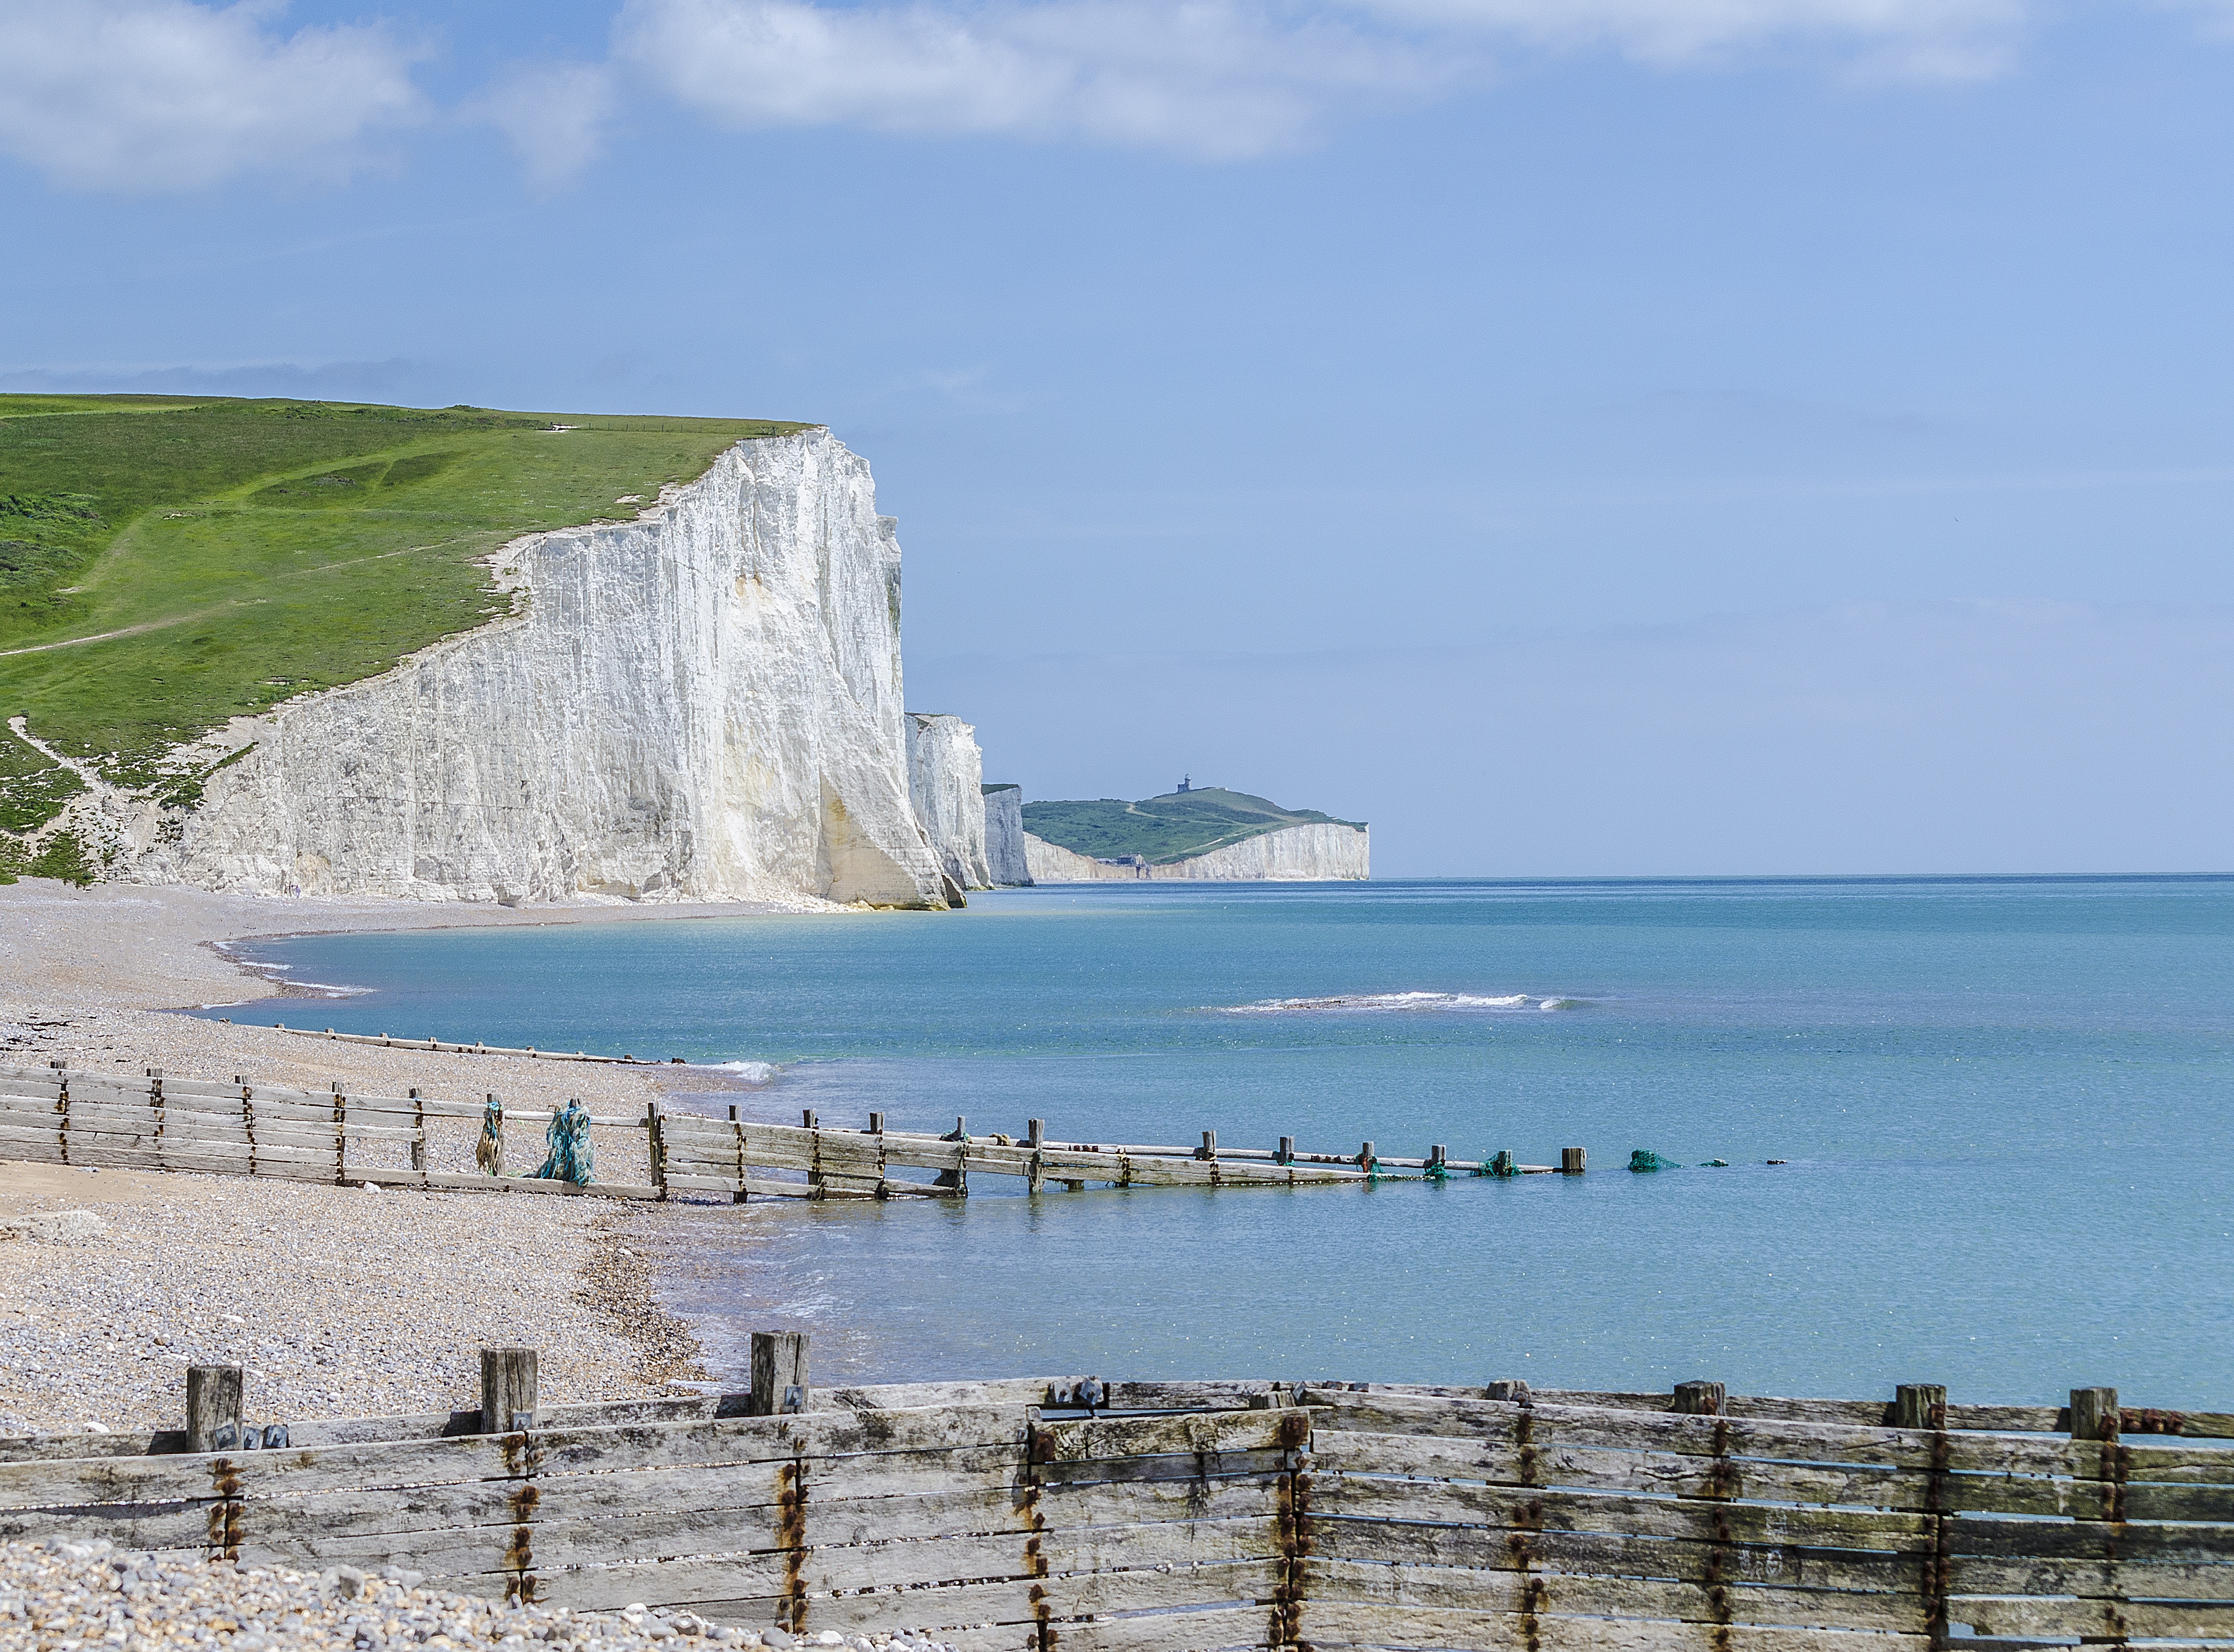
beach, landscape, sea, coast, water, nature, rock, ocean, horizon, countryside, hill, shore, wave, summer, vacation, coastline, cliff, europe, cove, natural, bay, terrain, body of water, uk, england, english, cape, sussex, landform, eastbourne, seven sisters, nerivill1